Chairlift

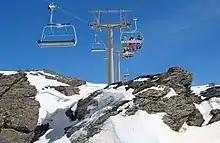
A chairlift in Sierra Nevada Ski Station

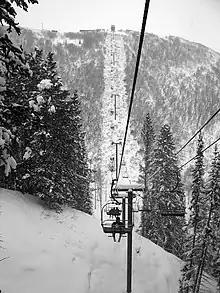
"The Short Cut" fixed triple chairlift at Park City Mountain Resort in Park City, Utah

An elevated passenger ropeway, or chairlift, is a type of aerial lift, which consists of a continuously circulating steel wire rope loop strung between two end terminals and usually over intermediate towers. They are the primary on-hill transport at most ski areas (in such cases referred to as 'ski lifts'), but are also found at amusement parks and various tourist attractions.